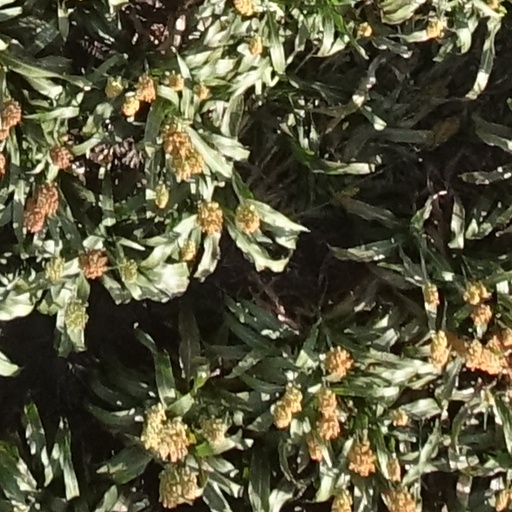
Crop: sorghum